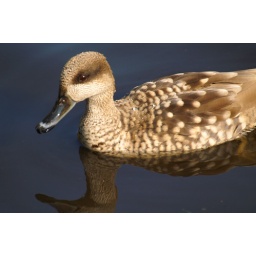
brown girl in the pond